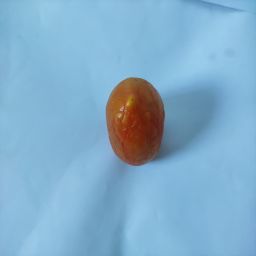
Crop: Tomato
Quality: Old